Tommy Shaw

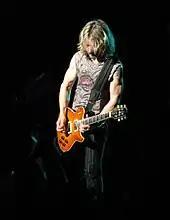
Shaw performing with Styx in 2009 at Interlochen Fine Arts Camp

In the early 1990s, Shaw, Ted Nugent, Jack Blades (of Night Ranger), and drummer Michael Cartellone (Shaw's drummer during his 1988 "Ambition" tour) formed the band Damn Yankees. Their biggest hit, "High Enough", was co-written by Shaw. The band had a strong concert following, and their first album went platinum, but the band went on hiatus until 2000, when they recorded an album that, because of poor production quality, was never released.